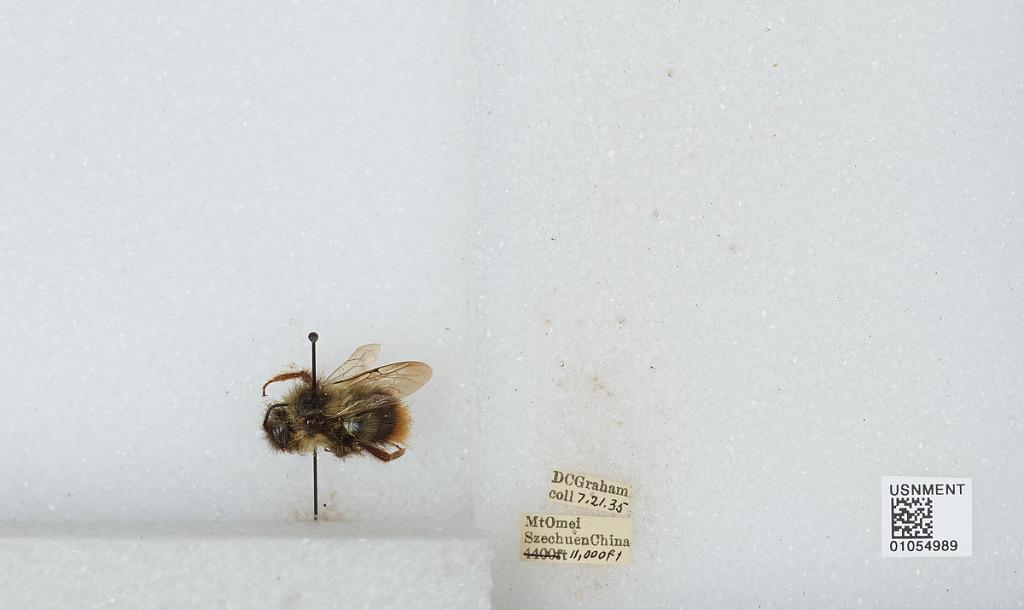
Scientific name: Bombus sp.
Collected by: D. Graham
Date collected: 1935-7-21
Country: China
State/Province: Sichuan
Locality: Mount Emei